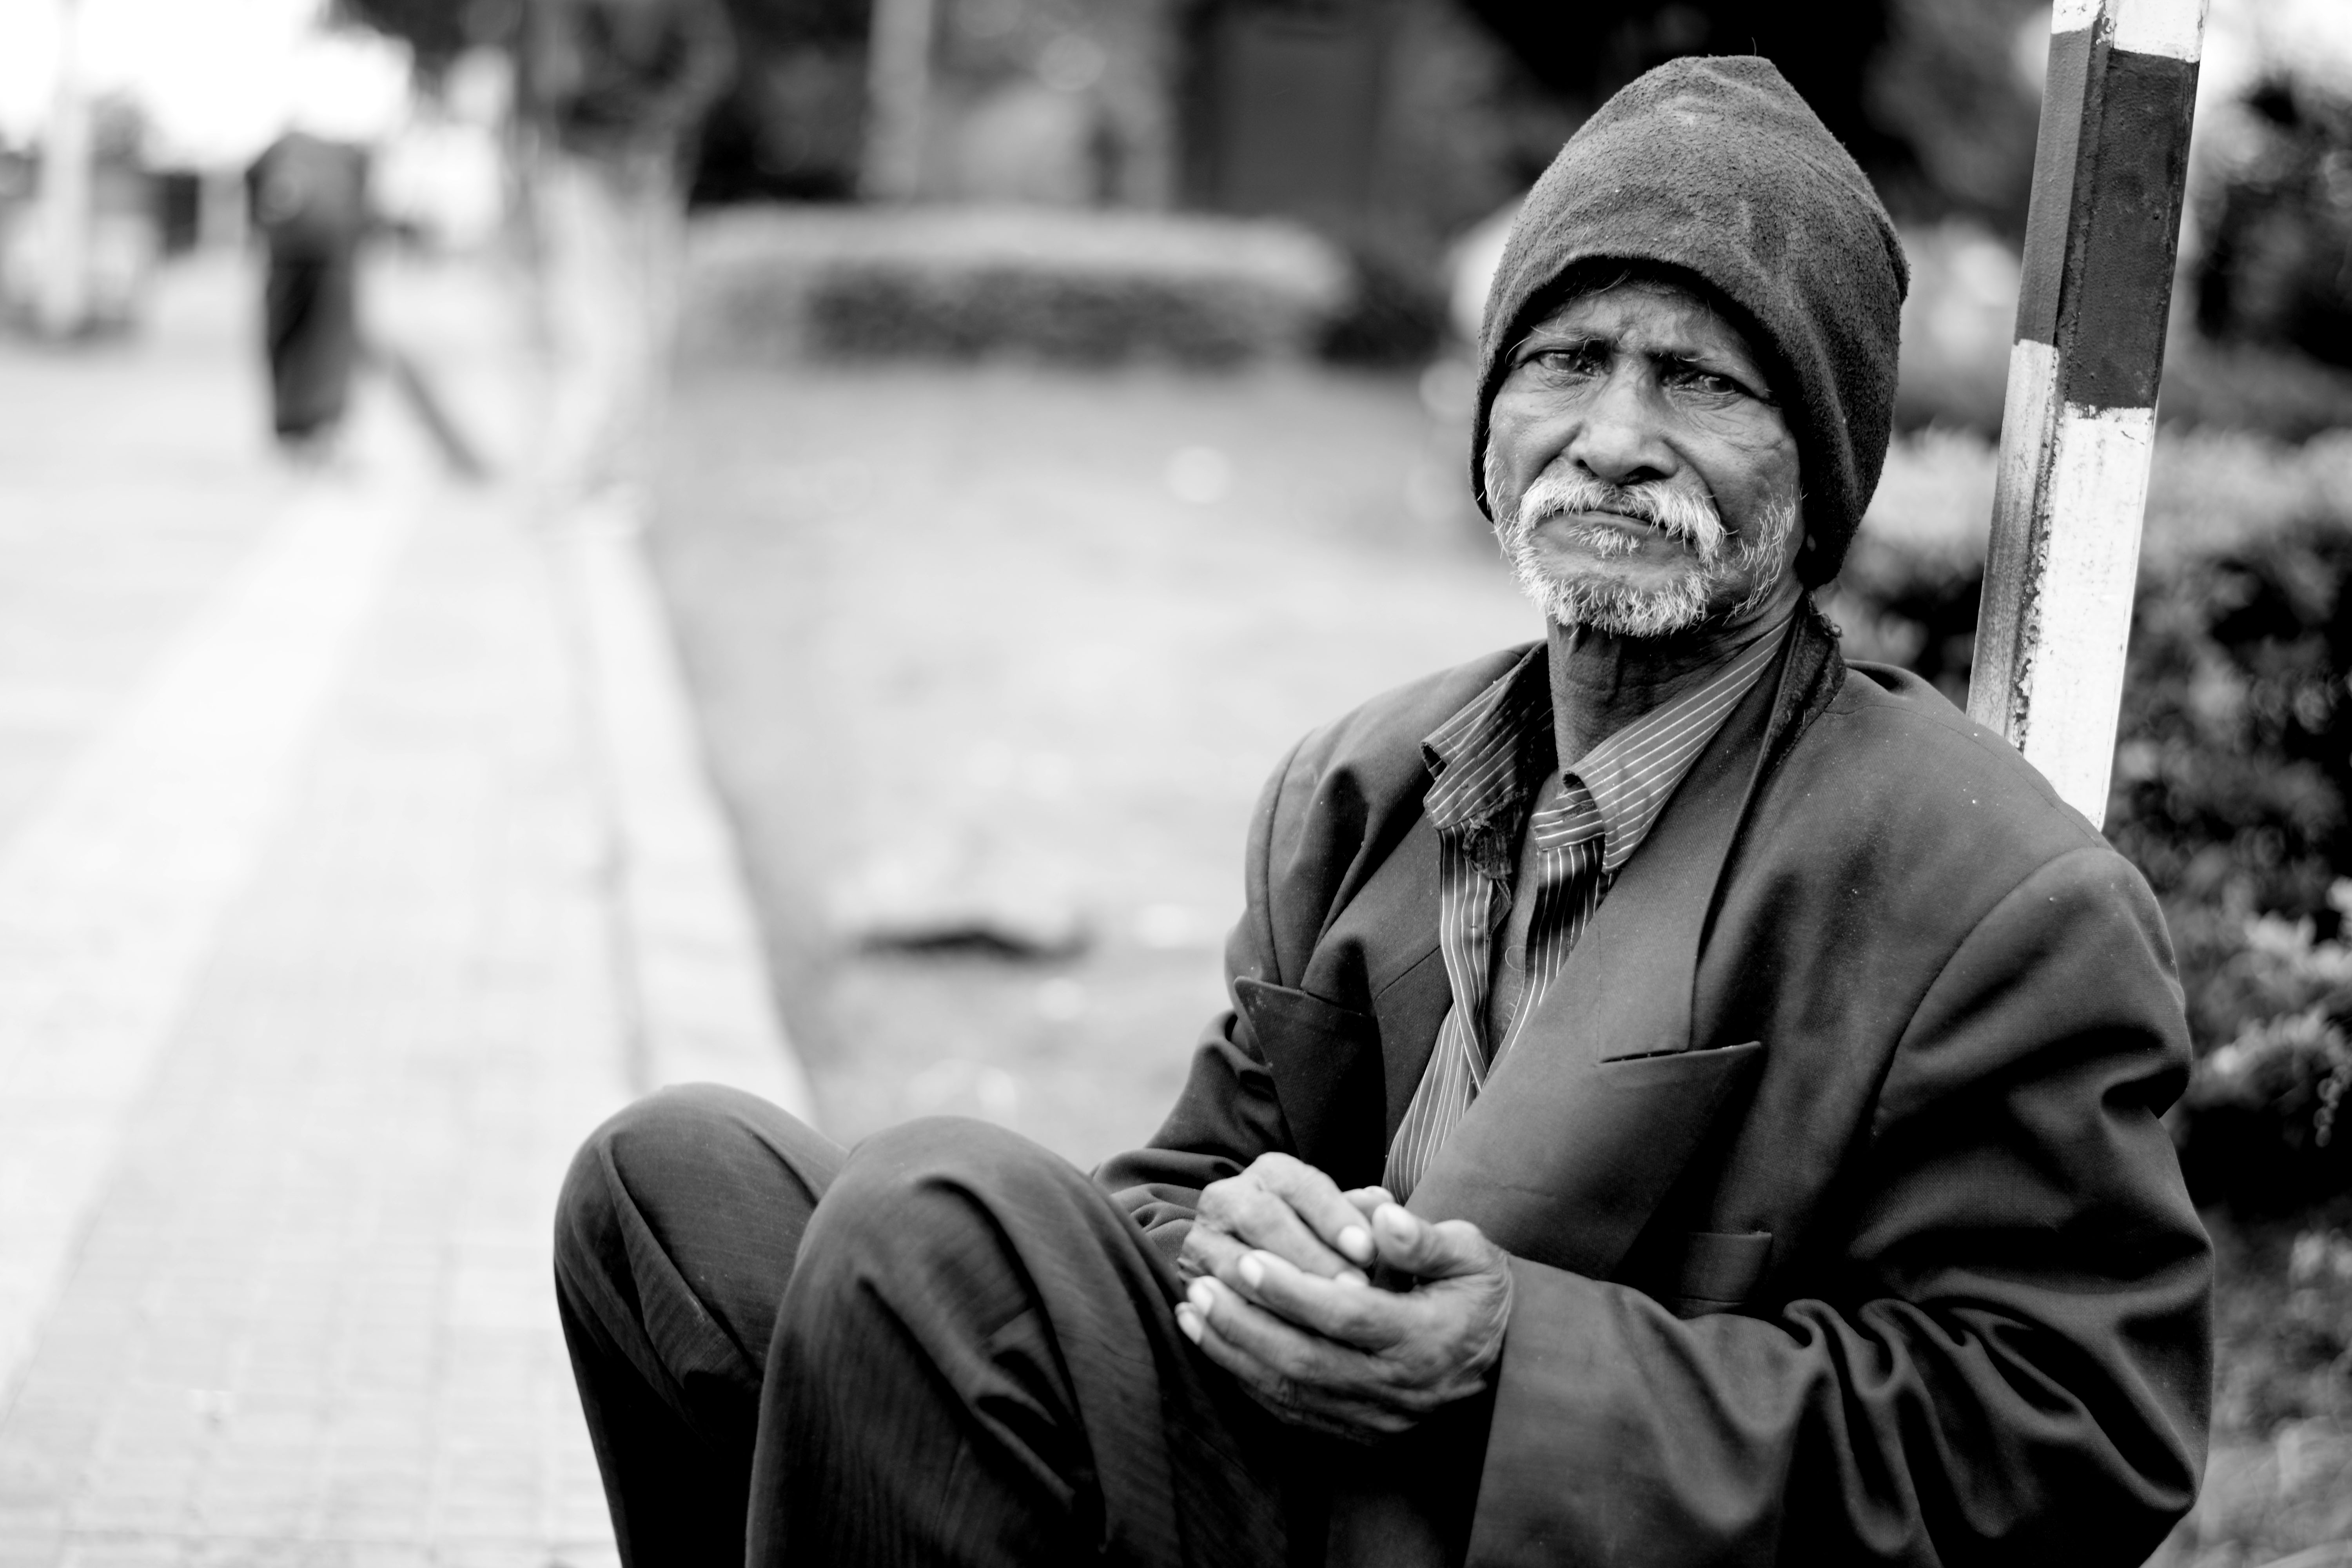
man, person, black and white, people, road, white, street, photography, crowd, male, sitting, money, child, human, black, monochrome, lonely, lifestyle, education, sad, face, homeless, infrastructure, photograph, crisis, poverty, rich, economy, despair, poor, wealth, jobless, poor children, misfortune, welfare, monochrome photography, human positions